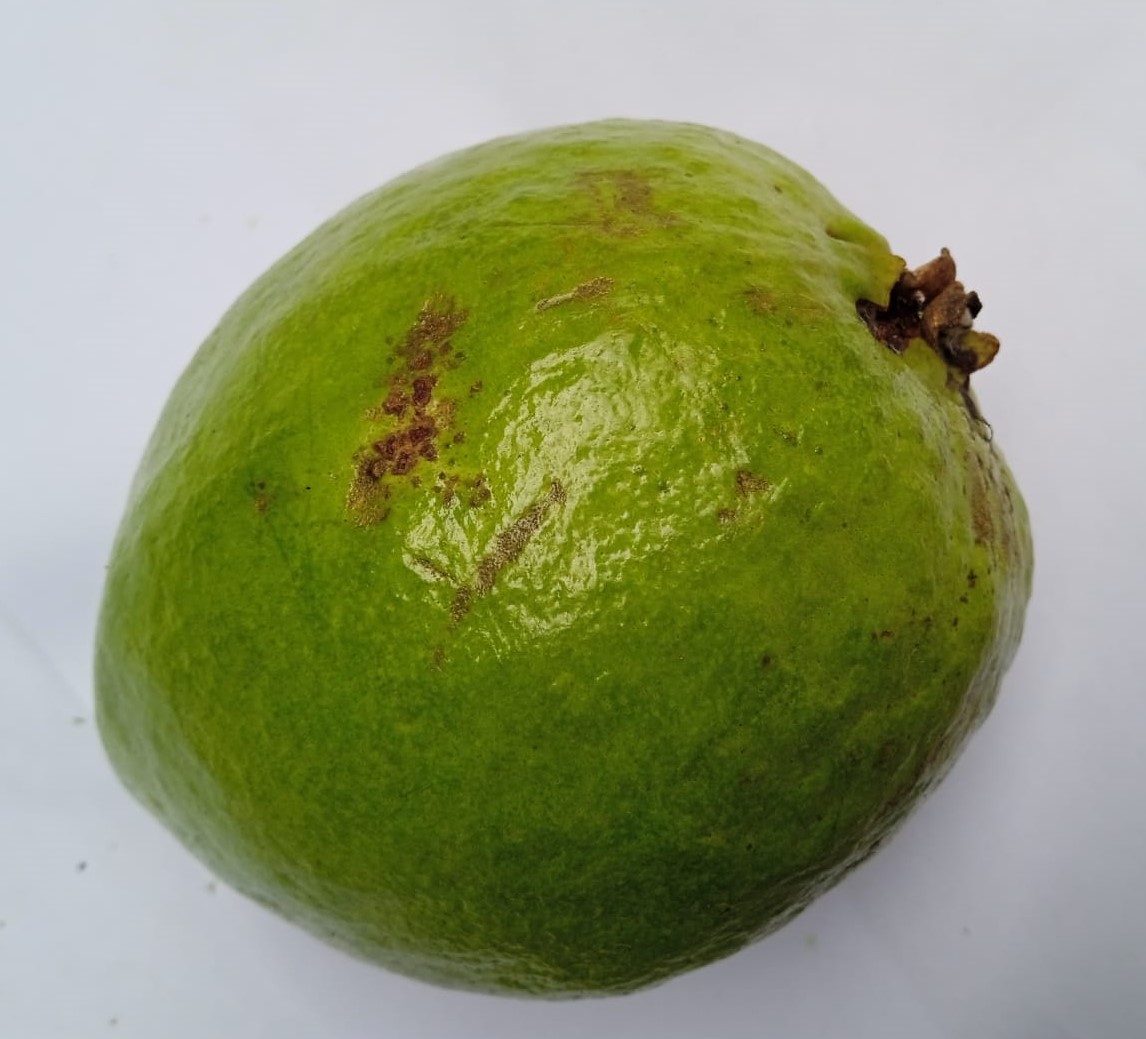
Fruit: guava
Condition: fresh